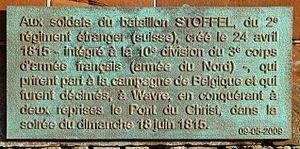
Belgique - Brabant wallon - Wavre - Pont du Christ (bataille de Wavre, 18 juin 1815)
Le 4ᵉ régiment suisse est un régiment suisse au service de l'armée française du Premier Empire.
Le Pont du Christ est un pont situé à Wavre en Belgique, qui a été le lieu d'affrontements violents entre les troupes françaises de Grouchy et les troupes prussiennes de Blücher le 18 juin 1815 lors de la bataille de Wavre.